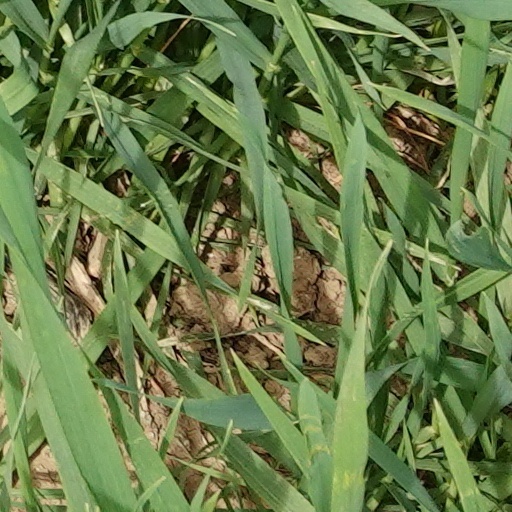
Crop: wheat